Birgit Schnieber-Jastram

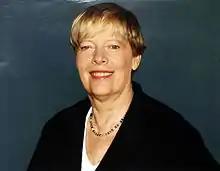
Birgit Schnieber-Jastram (2008)

Birgit Schnieber-Jastram (born 4 July 1946 in Hamburg) is a German politician and representative of the Christian Democratic Union of Germany.